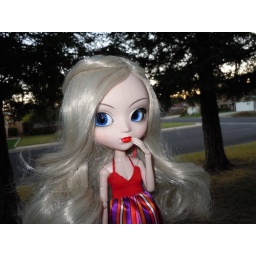
Lacey in her cute americas next top model dress (4)